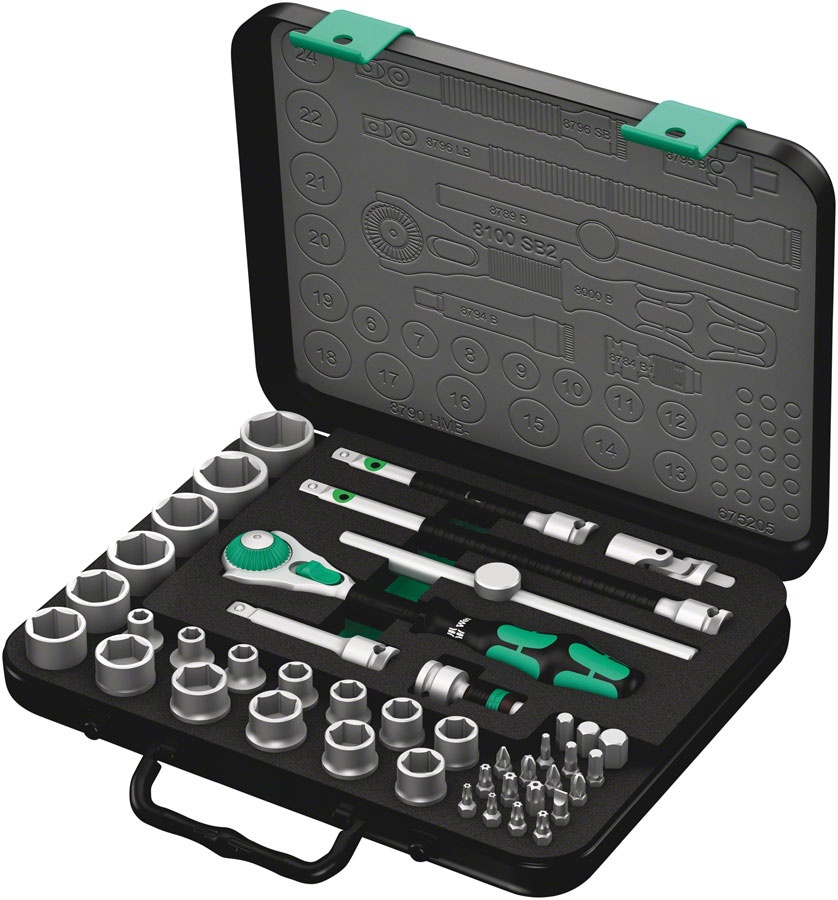
Wera 8100 SB 2 Zyklop Speed Ratchet Set 3/8" Drive Metric
Brand: Wera
Wera 8100 SB 2 Zyklop Speed Ratchet Set 3/8" Drive Metric. 43-piece Zyklop set in robust metal case: Zyklop ratchet with 3/8"drive. The 72 fine-pitched teeth enable a low return angle of only 5°. The ratchet head pivots freely and can be locked into any position by using the slide switch that is positioned on either side. It is even possible to work conveniently in very confined and difficult-to-access areas with enhanced hand clearance. The predefined locking positions at 0° 15° und 90° both to the right and left ensure safe working without any slipping of the ratchet head. The ratchet can be used as a conventional screwdriver in the 0° position by attaching an adaptor and a bit. The flywheel design ensures rapid screwdriving. The rotation-symmetric construction of the Kraftform handle and the free-turning sleeve support rapid twisting. The outstanding design of the Kraftform handle fits perfectly into the hand preventing hand injuries such as blisters and calluses. The hard materials used for the handle ensure quick and easy hand repositioning without any danger of the skin "sticking" to the handle. The softer anti-slip zones enable the low-loss transfer of high torque. For 3/8" square sockets as well as 3/8" adaptors with square drive equipped with ball lock. Including 18 Zyklop sockets 2 Zyklop extensions with free-turning sleeve 1 T-handle 1 wobble extension 1 universal joint 1 adaptor with quick-release chuck 18 bits. "Take it easy" Tool Finder with color coding according to sizes. Combines five different types of a ratchet in one Flywheel design and easy-to-grip free-turning sleeve for very high working speeds 43-piece set in a robust metal case Freely pivoting ratchet head With Take it easy tool finder: color coding by size
Category: Hardware > Tools > Tool Sets > Hand Tool Sets > Electrician Tool Sets